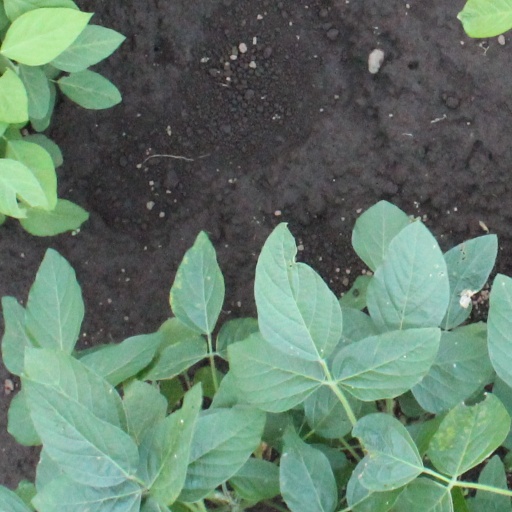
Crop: soybean